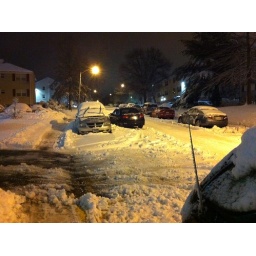
What an asshole. Gets stuck so he just left his car in the street like that.